Battle of Sidi Bou Othman

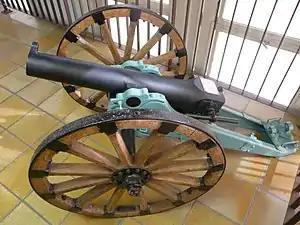
A 7.5 cm Gebirgskanone L/13 C/80, captured in Morocco at the "Musée de La Marine Nationale de Toulon".

On the morning of September 5, 1912, Mangin set out with his column of five-thousand men - six battalions, two "goums", two-and-a-half cavalry squadrons and three artillery batteries. They carried twelve 75mm field guns, eight machine guns and 1,200 Gras rifles. The troops were organized on their march into a "fighting square", followed by a convoy square of 1,500 mules and 2,000 camels.